Dún Laoghaire

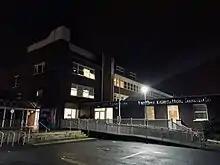
Dún Laoghaire Further Education Institute (DFEi) has been providing education to the Dún Laoghaire area since the 1890s

Dún Laoghaire is connected to central Dublin by the DART services, the South Eastern Commuter line and the mainline rail service that runs from Dublin to Rosslare. Dún Laoghaire was also formerly served by the Dublin tramways routes 7 and 8 and was the terminus for the former until the tram lines ceased operations on 9 July 1949. The town is also served by several bus routes which are the 7/A/B/D/N (Mountjoy Square to Brides Glen/Loughlinstown/Shankill/Dalkey), 45A/B (Kilmacanogue), E2 (Harristown), 59 (Killiney), L27 (Leopardstown), 111 (Brides Glen to Dalkey), S8 (Citywest) and L25 (Dundrum) operated by Dublin Bus and Go-Ahead Ireland (since September 2018). The railway station is beside the terminus of the S8, L25, L27 and the E2, the most frequent and heavily used bus route in Dublin. Sandycove and Glasthule and Salthill and Monkstown also serve the area.